Crawford family murder

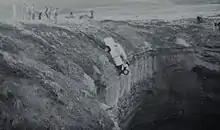
Crawford's 1956 Holden FE sedan is winched to the top of Loch Ard Gorge on the afternoon of 2 July 1970

Elmer then loaded the blanket-wrapped bodies, along with a motorbike, fuel cans, rifle and hose, into the family's Holden FE sedan (with registration number "HKU-061"). He then drove them to Port Campbell, where he connected the hose from the exhaust to the driver's side window before pushing the car over the cliff edge in an effort to frame his wife by making the crime look like a murder-suicide. To aid the vehicle's movement, he had also laid a stone pathway across a drainage ditch in front of the vehicle.